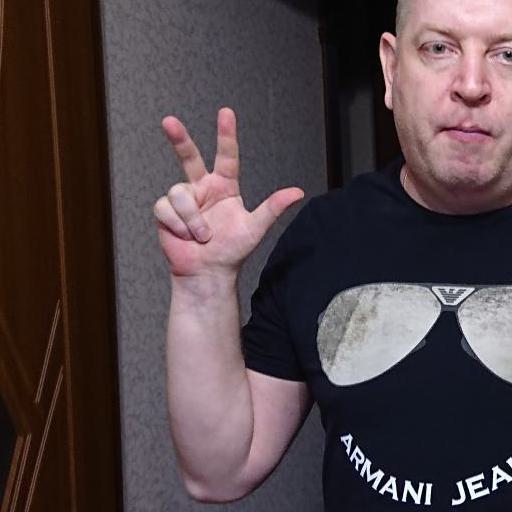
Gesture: three2